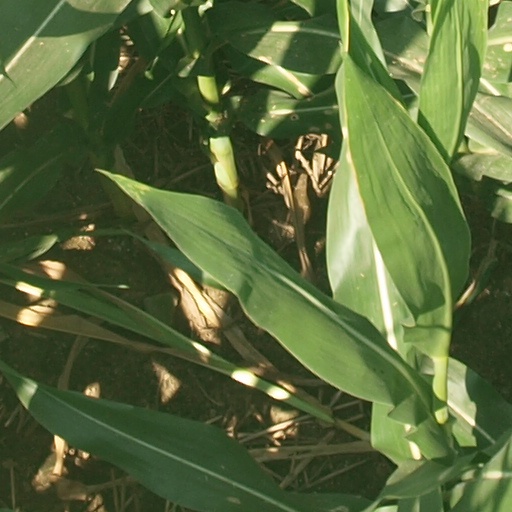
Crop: maize; corn